Shigeru Yoshida

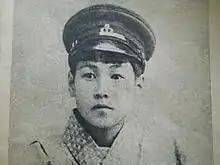
Yoshida as a child

Shigeru Yoshida was born on 22 September 1878, in Kanda-Surugadai, Tokyo, the fifth son of Tsuna Takeuchi, a former samurai of the Tosa domain. Tsuna Takeuchi was a close aide to Taisuke Itagaki in the 1880s and would serve in the first National Diet elected in 1890. The identity of Yoshida's biological mother is not known. It is likely she was a concubine of Takeuchi and possibly a geisha.